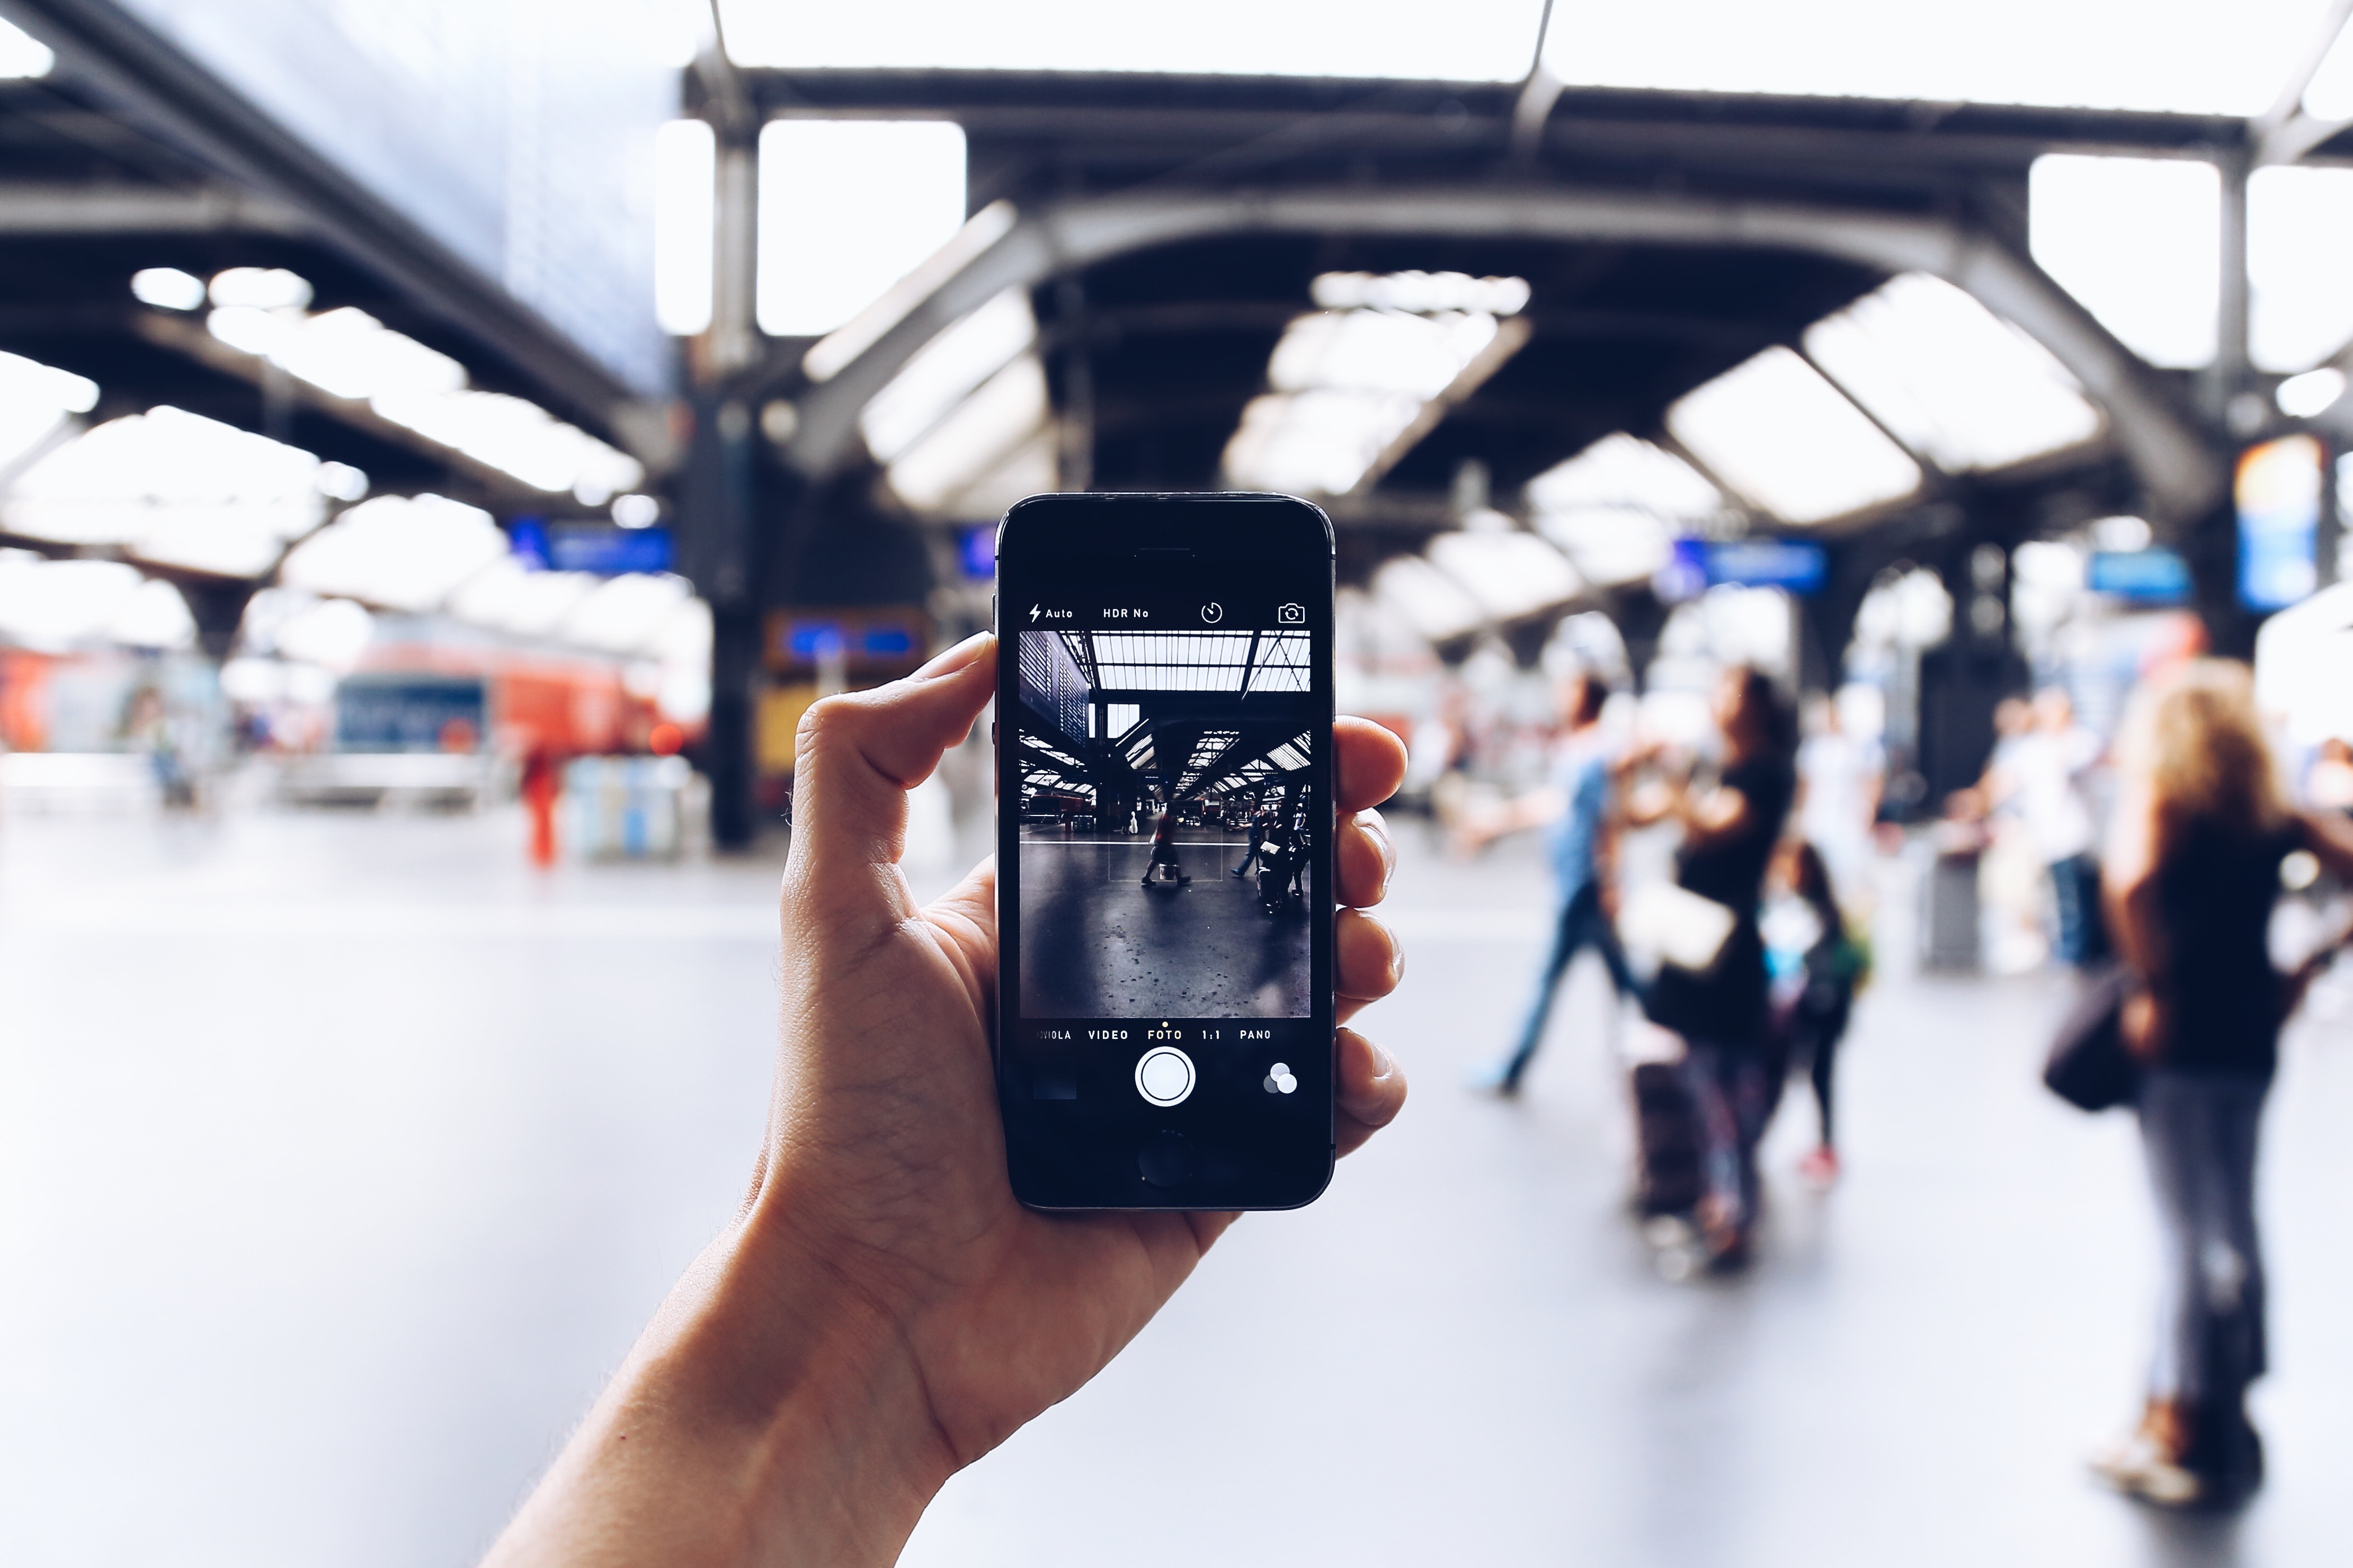
cameras optics, camera, transport, technology, photography, gadget, electronic device, hand, camera accessory, vehicle, city